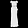
Label: Dress